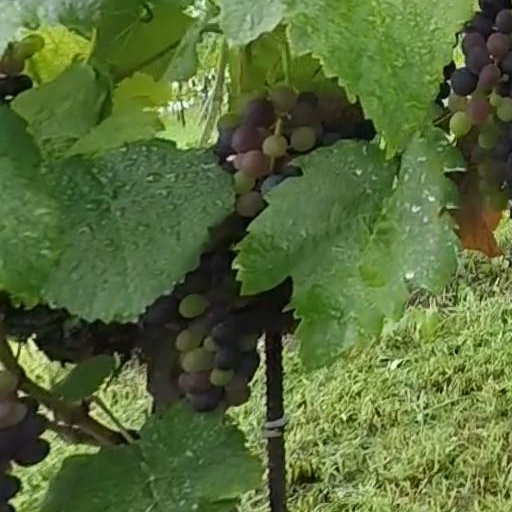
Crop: grape